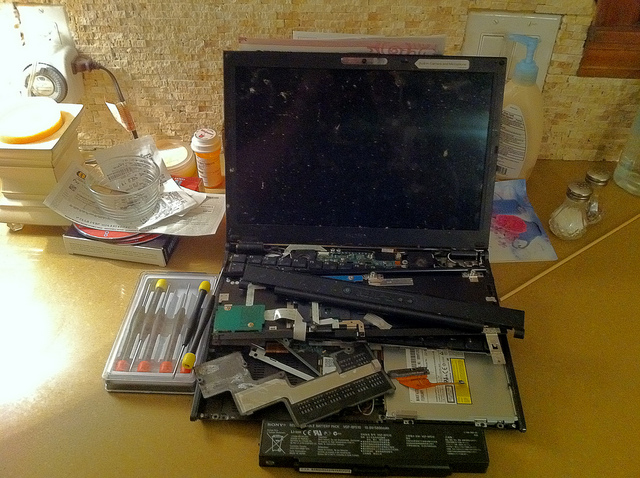
user: Given an image and a question. Answer the question in a short answer. Question: What profession does this for a living? Short Answer:
assistant: computer repair